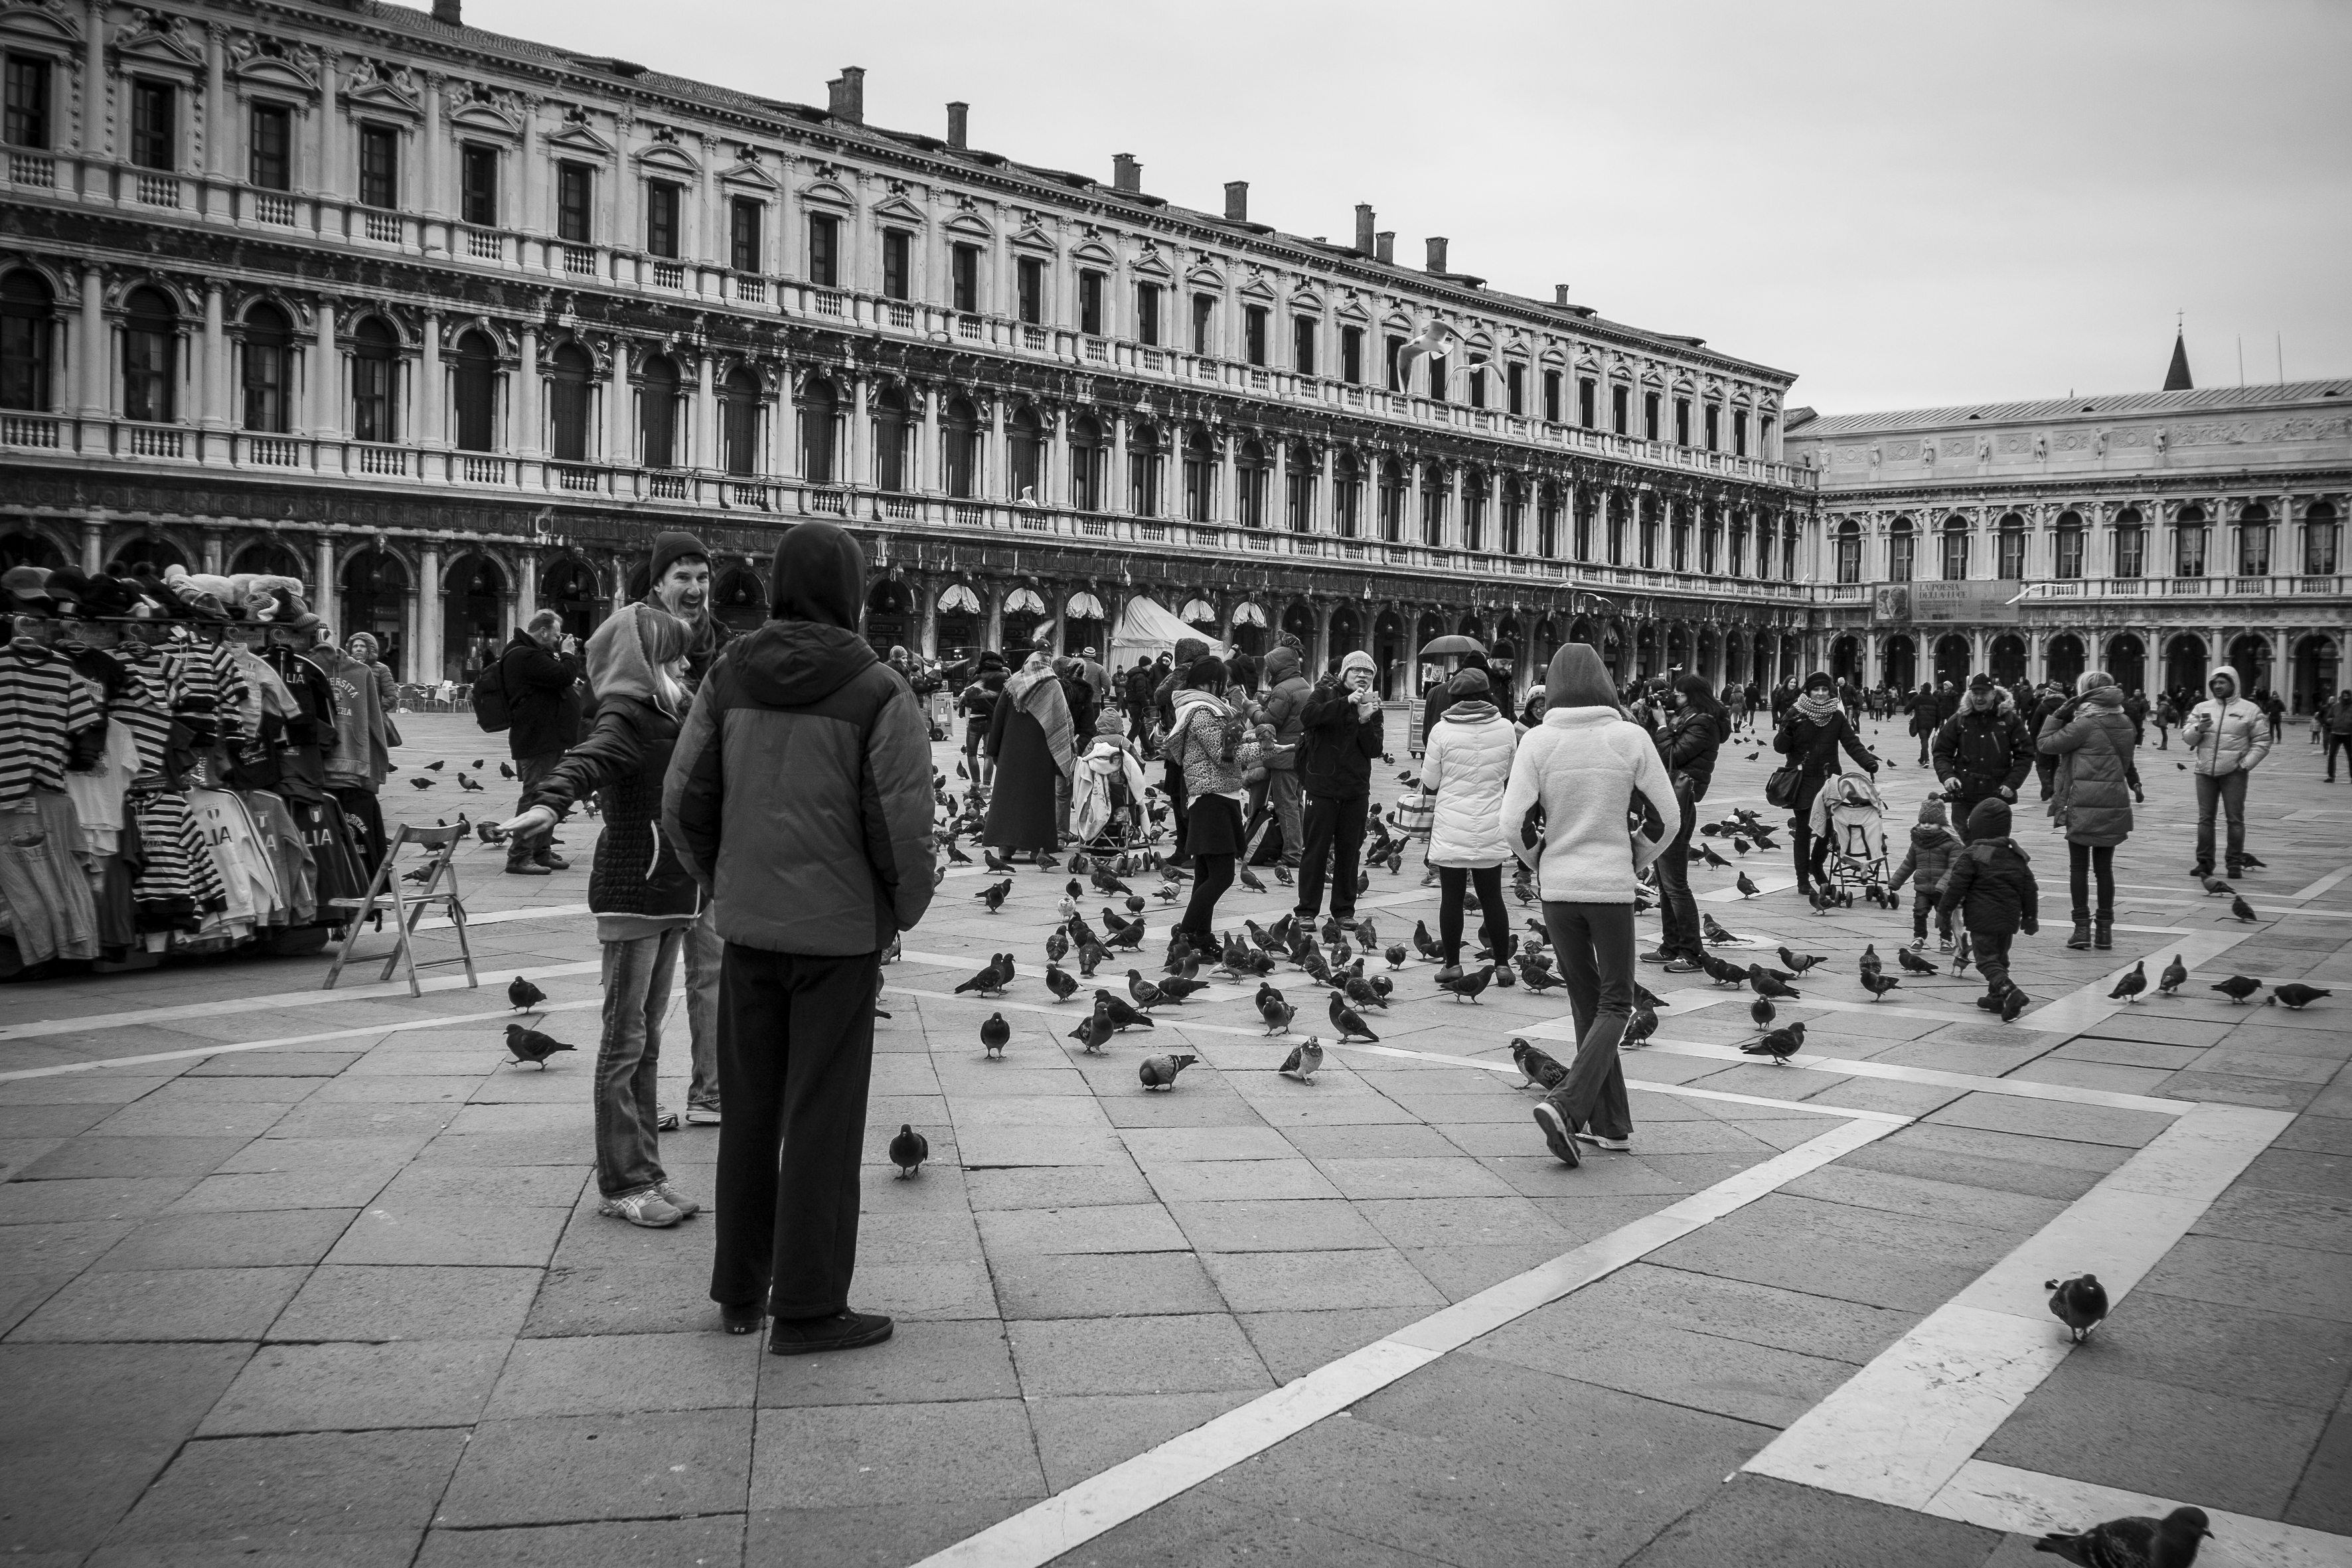
pedestrian, black and white, road, street, city, urban, crowd, travel, fujifilm, italy, venice, monochrome, bw, blackandwhite, blackwhite, temple, infrastructure, ngc, photograph, snapshot, noiretblanc, venezia, town square, fuji, fujix, fujixe1, urban area, monochrome photography, human settlement, nonbuilding structure